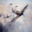
Label: airplane